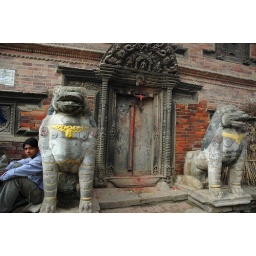
Front entry to a shrine guarded by stone lions with yellow painted chains, sheaves, Kathmandu, Nepal 3888